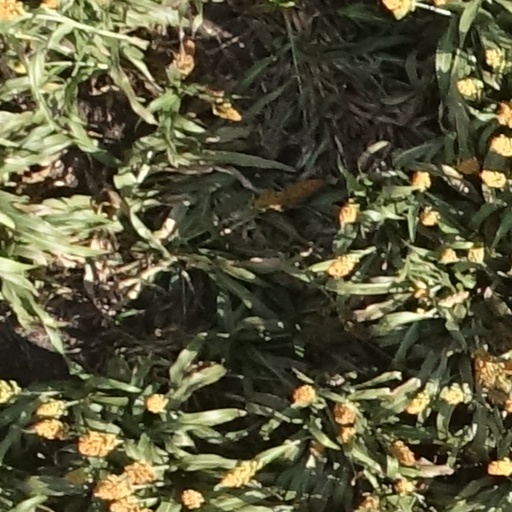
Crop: sorghum